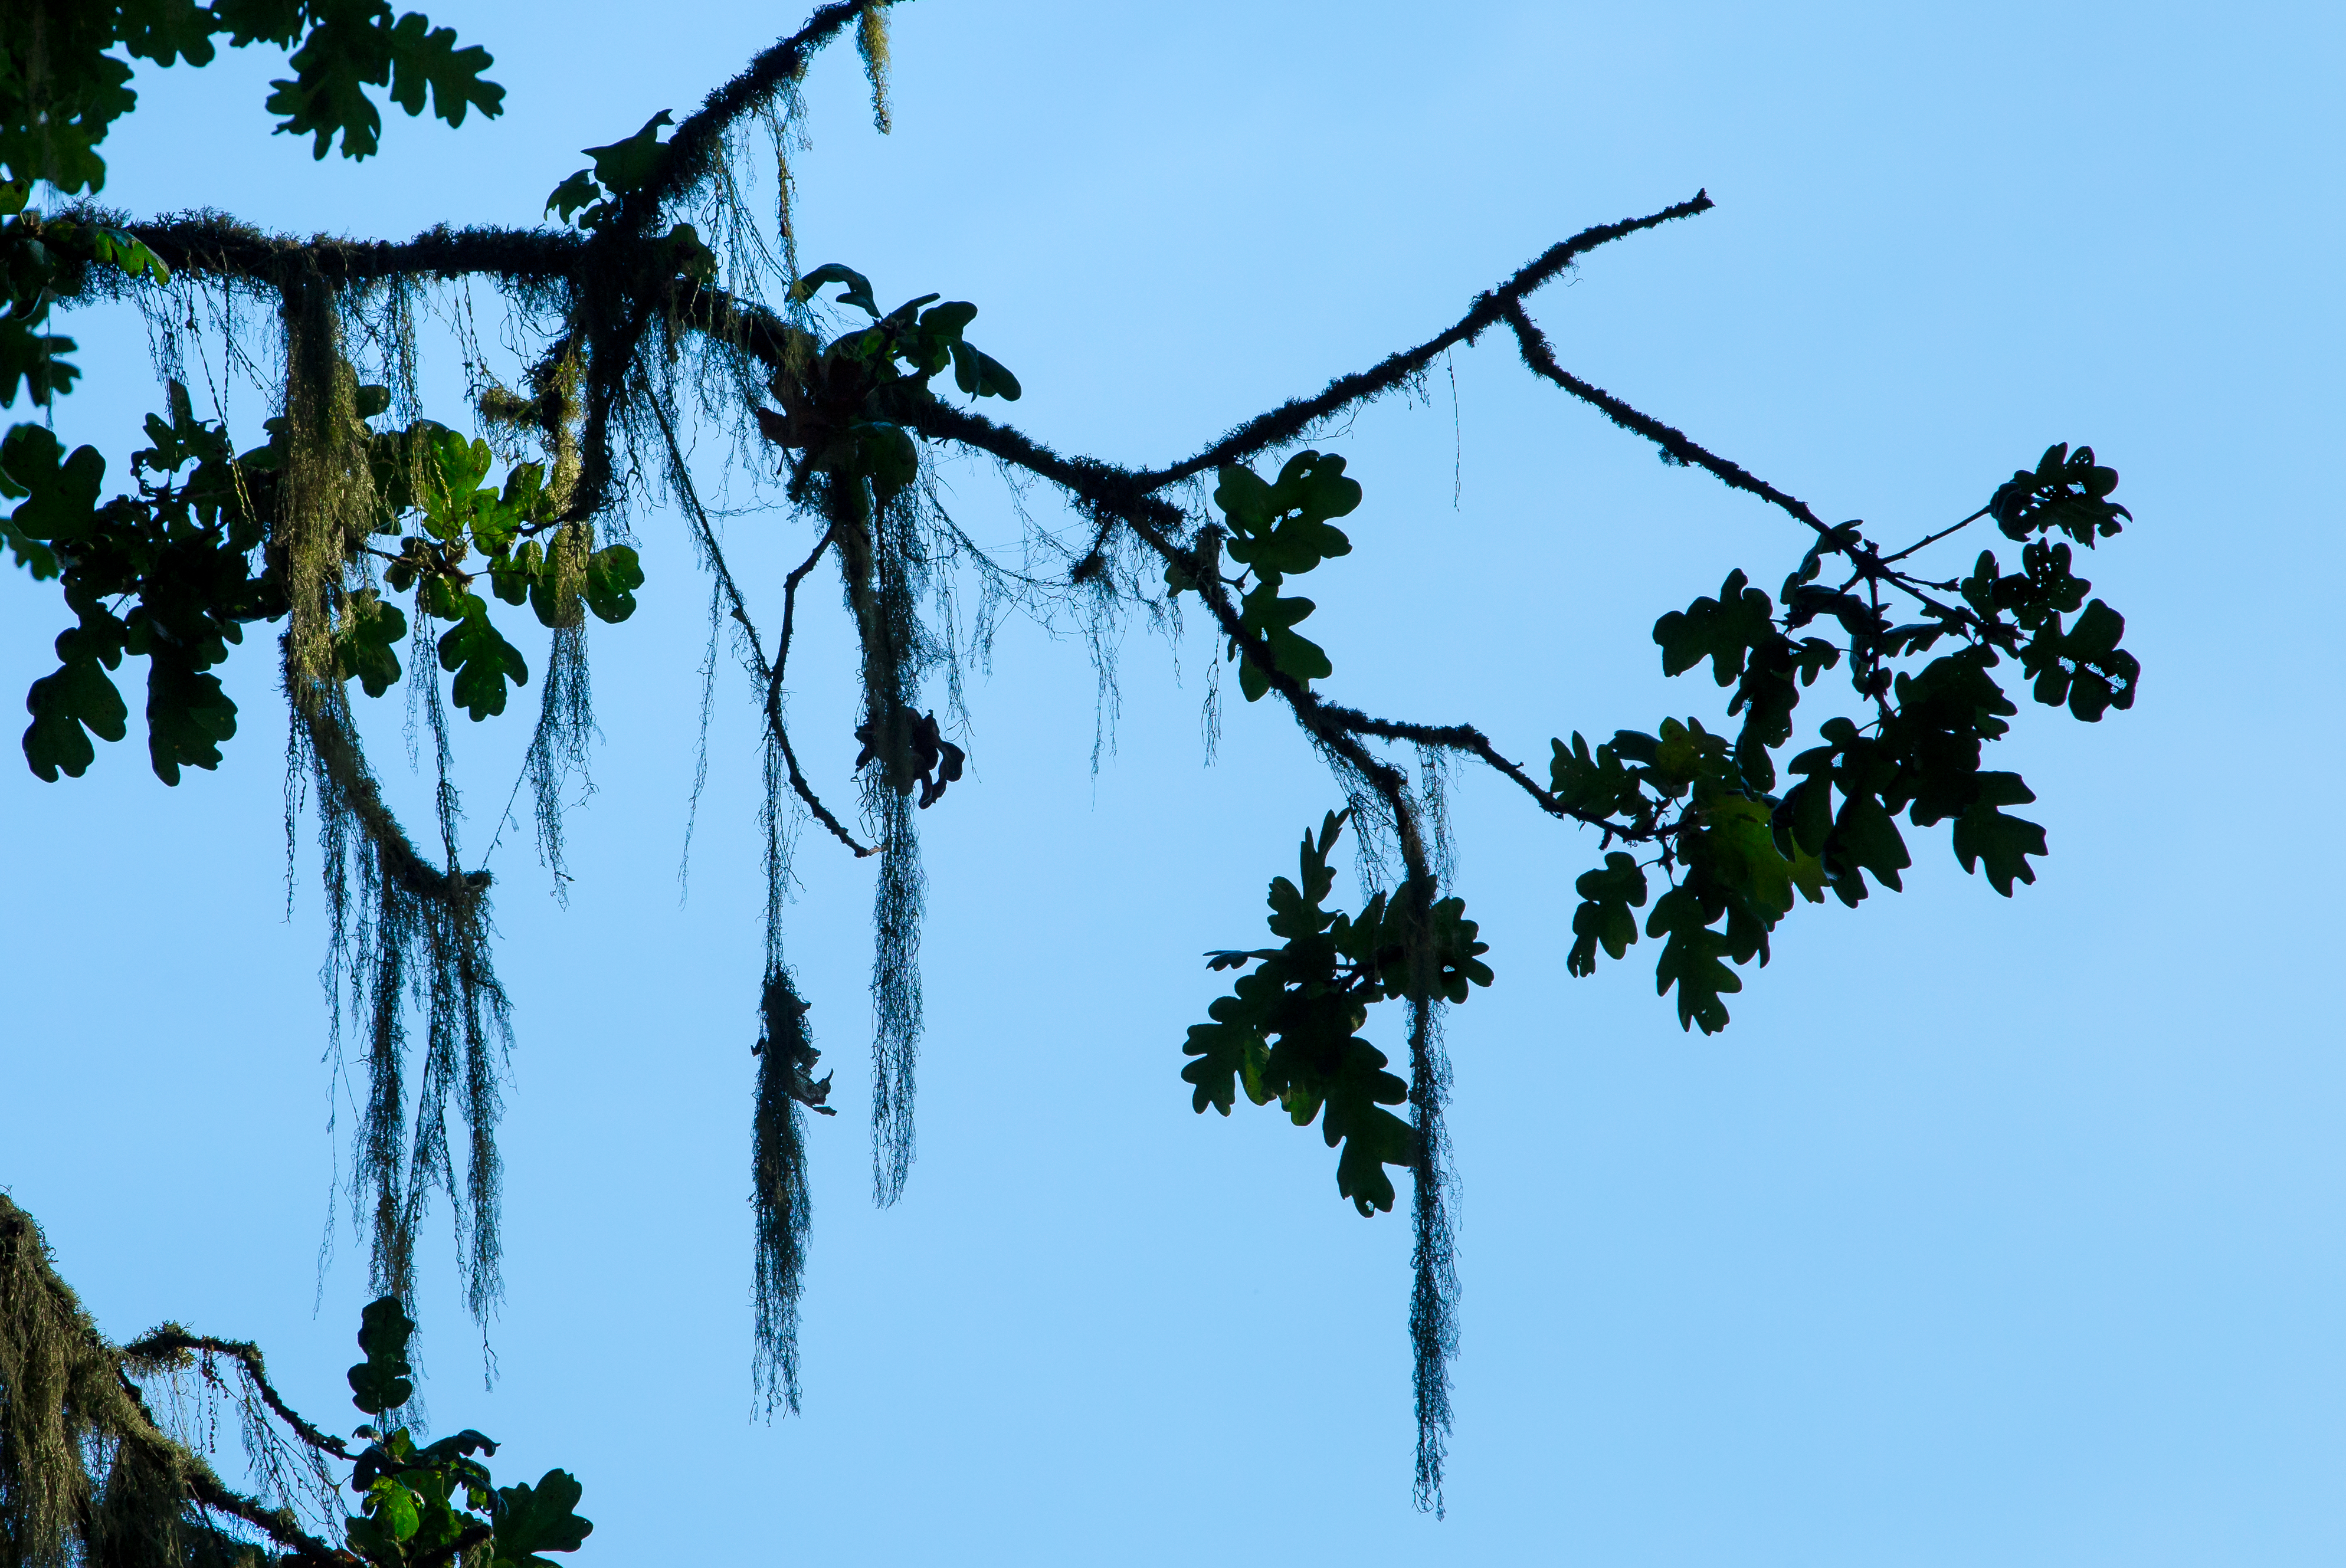
tree, nature, branch, silhouette, plant, sky, sunlight, leaf, flower, moss, green, flora, leaves, lookingup, oak, oregon, woody plant